Jon Bannenberg

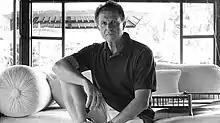

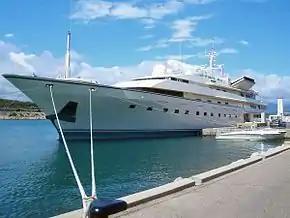
One of Bannenberg's Yachts, Kingdom 5KR

Jon Bannenberg, RDI (1929 – 26 May 2002) was an Australian-English yacht designer.